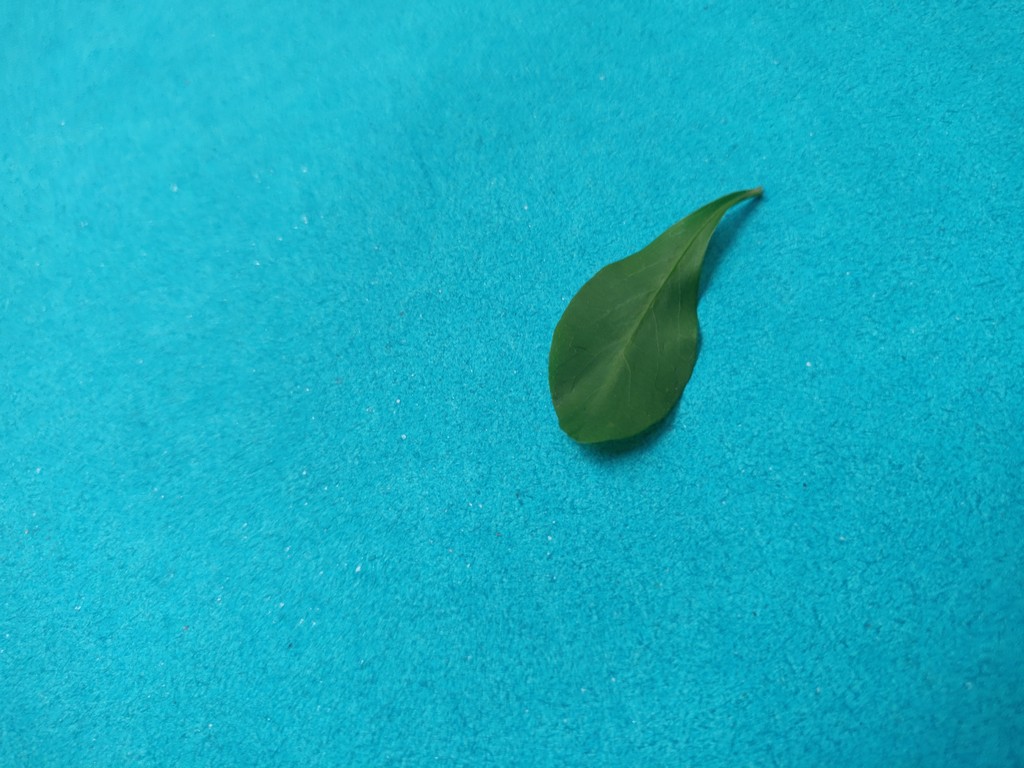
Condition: Healthy
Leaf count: single
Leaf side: front